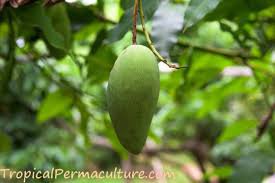
Label: Mango